History of quantum mechanics

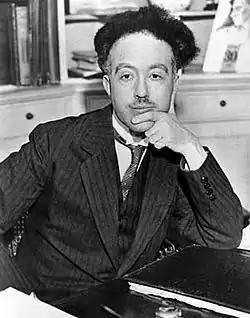
Louis de Broglie in 1929. De Broglie won the Nobel Prize in Physics for his prediction that matter acts as a wave, made in his 1924 PhD thesis.

In 1924, Louis de Broglie published a breakthrough hypothesis: matter has wave properties. Building on Einstein's proposal that the photoelectric effect can be described using quantized energy transfers and by Einstein's separate proposal, from special relativity, that mass at rest is equivalent to energy via formula_16, de Broglie proposed that matter in motion appears to have an associated wave with wavelength formula_17 where formula_18 is the matter momentum from the motion. Requiring his wavelength to encircle an atom, he explained quantization of Bohr's orbits. Simultaneously this showed that the wave behavior of light was essentially a quantum effect.